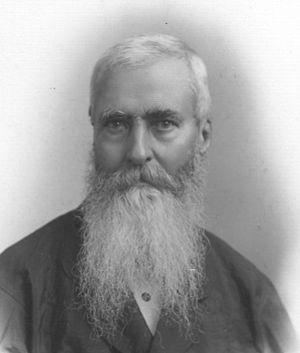
Robert Caldwell